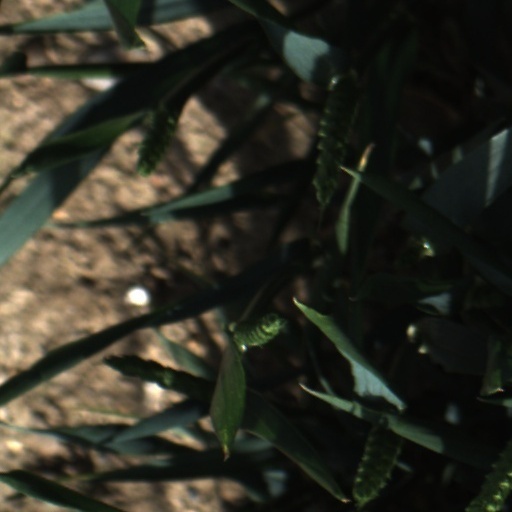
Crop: wheat